Hong Kong Federation of Youth Groups

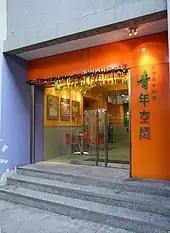
Jockey Club Farm Road Youth S.P.O.T.

The Dragon Foundation was jointly established by the Federation, the Home Affairs Bureau of HKSAR (traditional Chinese: 民政事務局), and the Home Affairs Department (traditional Chinese:民政事務總署) in 2000, with the vision to facilitate networks among Chinese youth worldwide.